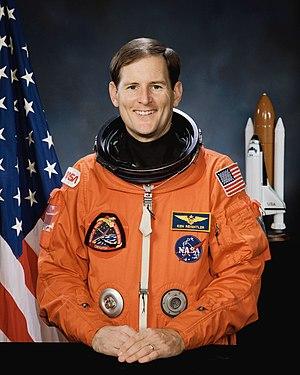
Kenneth Stanley Reightler Jr dit Ken Reightler est un astronaute américain né le 24 mars 1951.